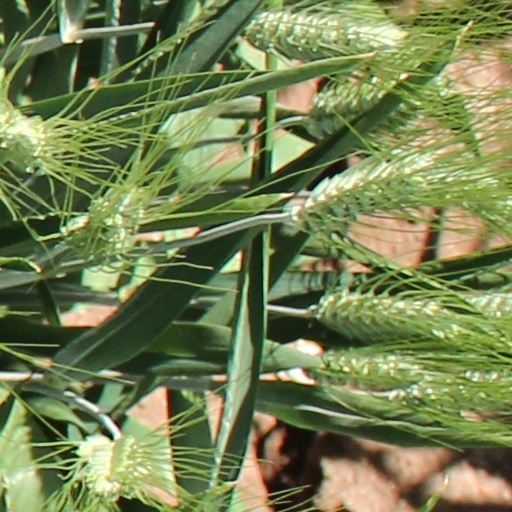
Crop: wheat